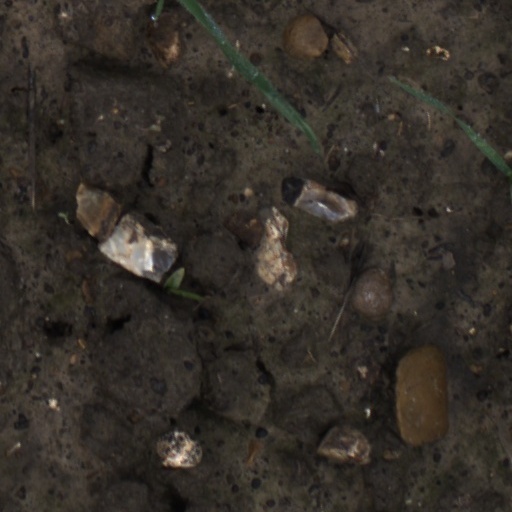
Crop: wheat